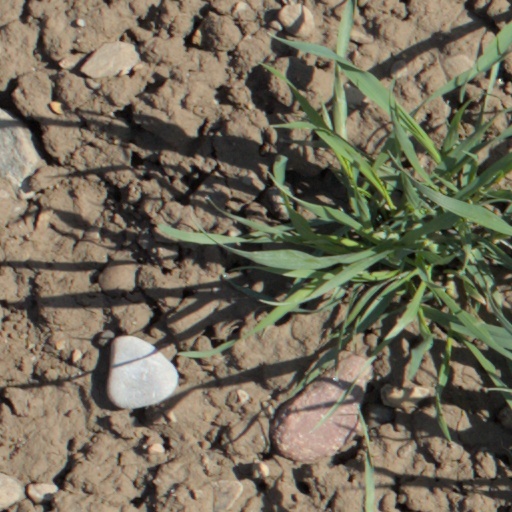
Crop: wheat